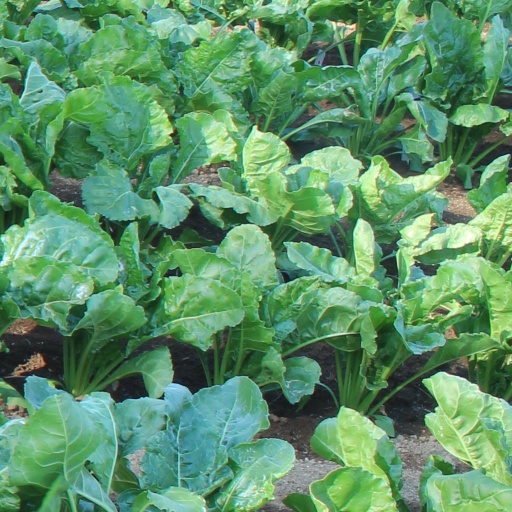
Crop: sugar beet